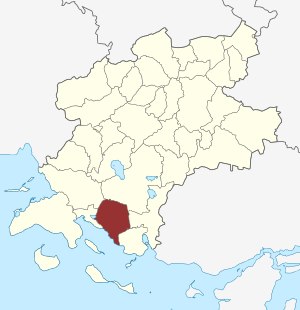
Diernæs Sogn
Sognets placering
Diernæs Sogn er et sogn i Fåborg Provsti. Sognet ligger i Faaborg-Midtfyn Kommune. Indtil kommunalreformen i 2007 lå det i Faaborg Kommune og indtil kommunalreformen i 1970 lå det i Sallinge Herred. I Diernæs Sogn ligger Diernæs Kirke.